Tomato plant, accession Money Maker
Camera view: horizontal (90 deg, fisheye); turntable rotation: 150 degrees
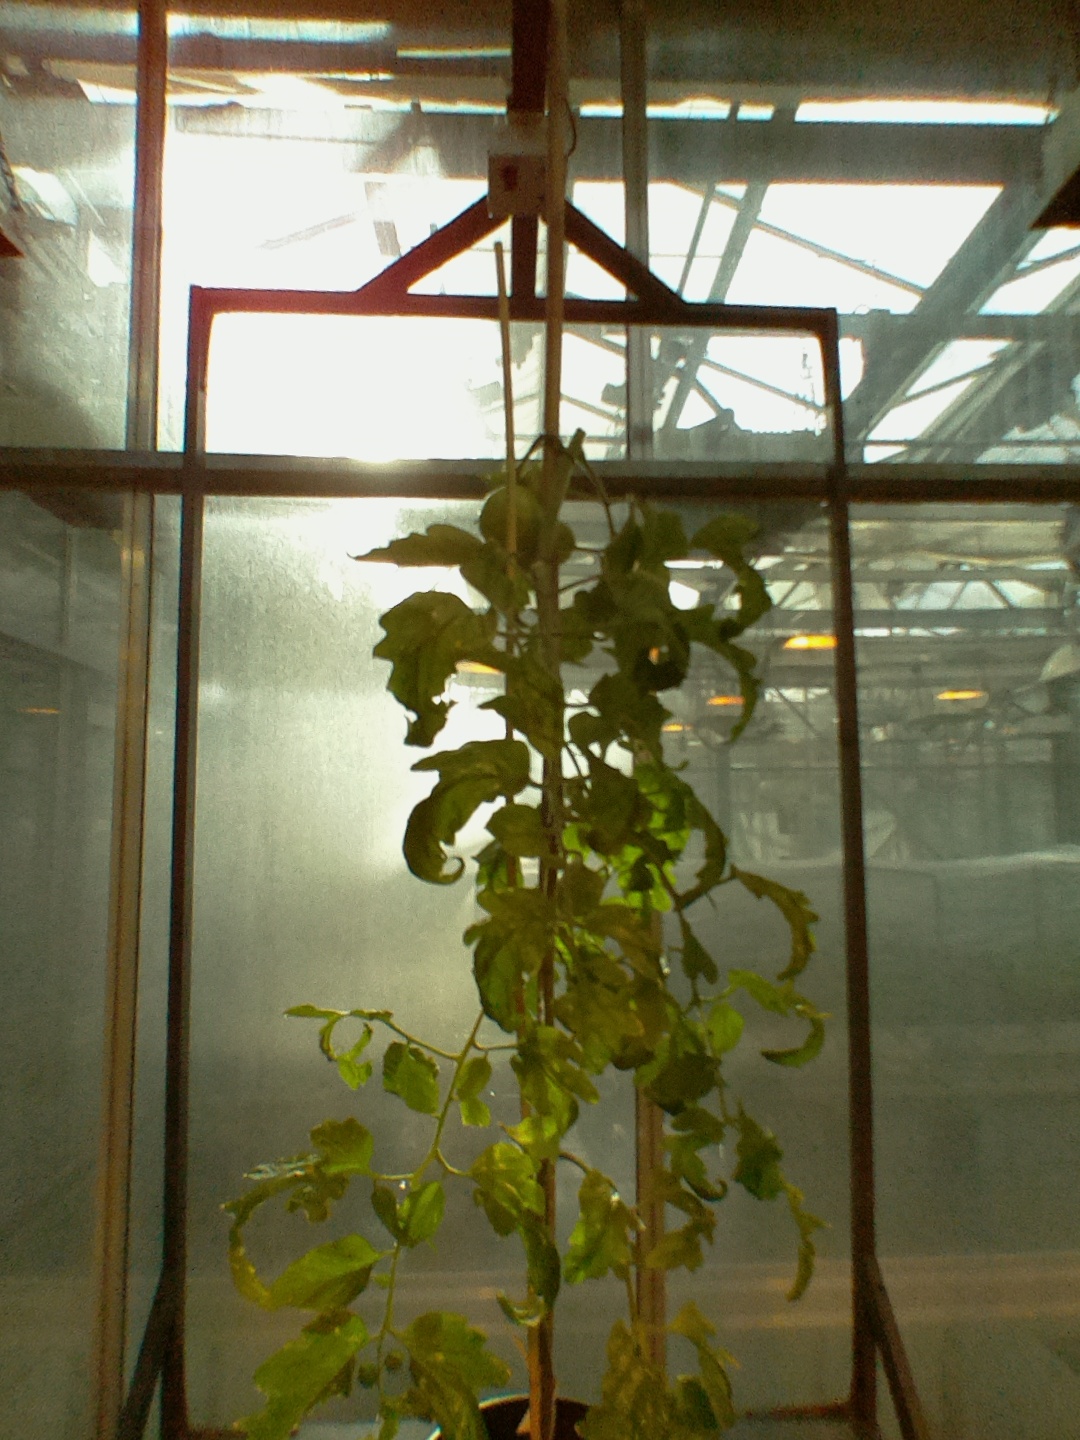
BBCH growth stage 78: 80% -90% of final fruit size